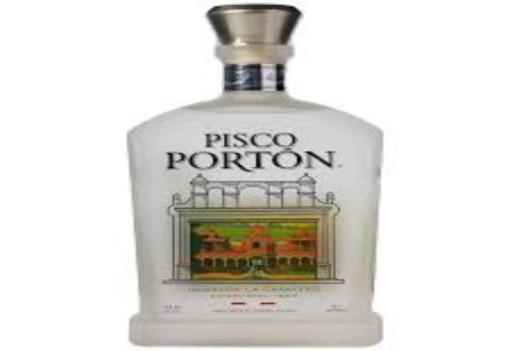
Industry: Food